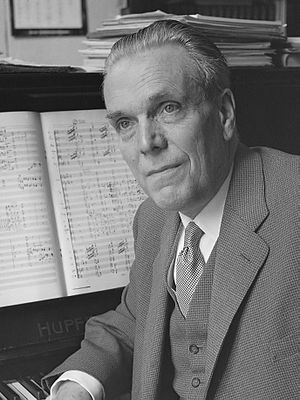
Oscar Van Hemel
Oscar Van Hemel var en hollandsk/belgisk komponist, violinist og lærer.